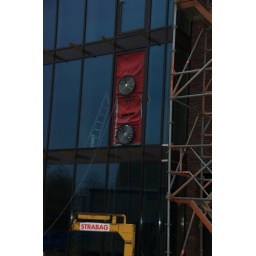
Foto's van een geslaagde Blowerdoortest uitgevoerd in een kantoorgebouw opgetrokken door Strabach.